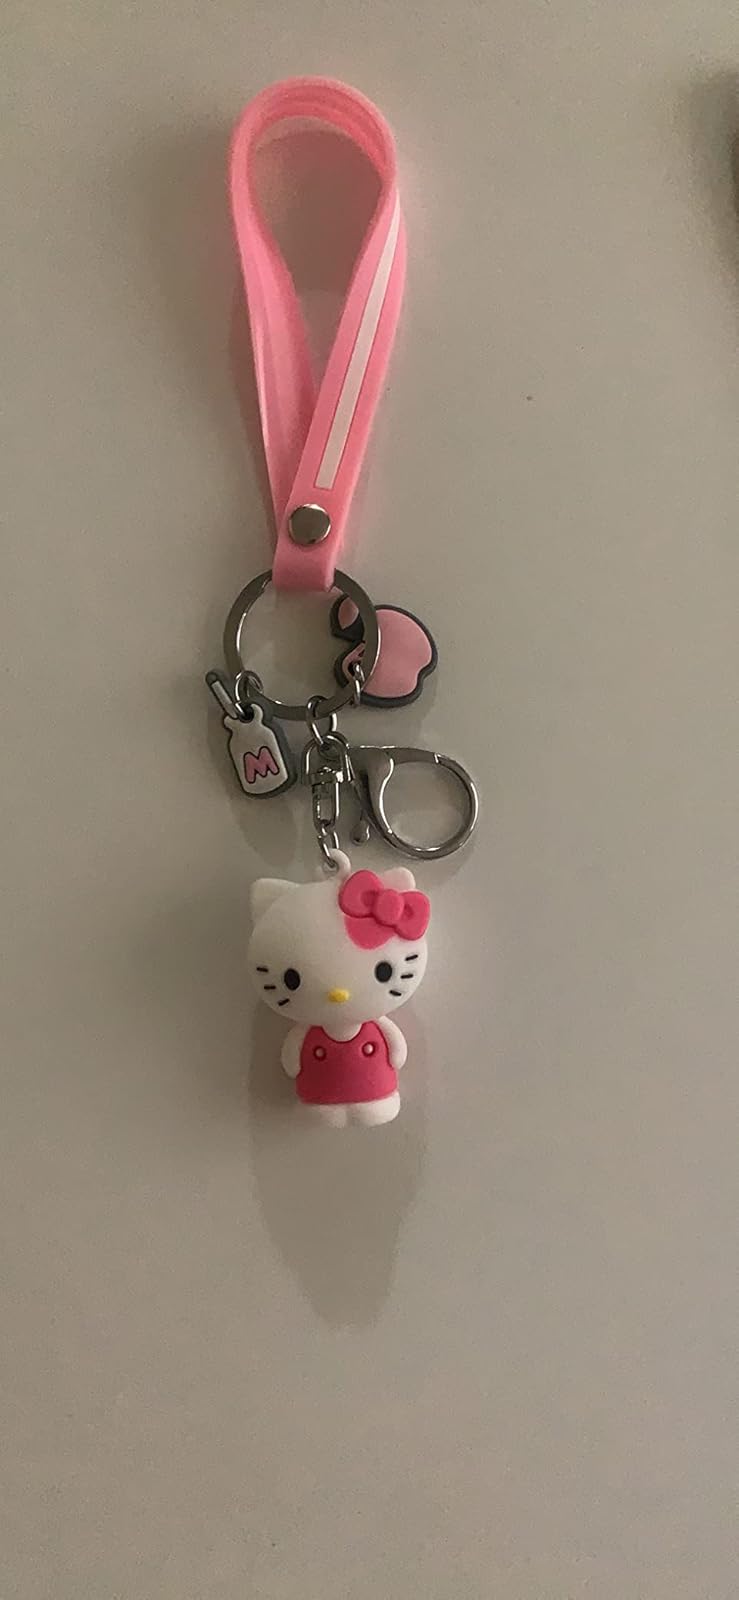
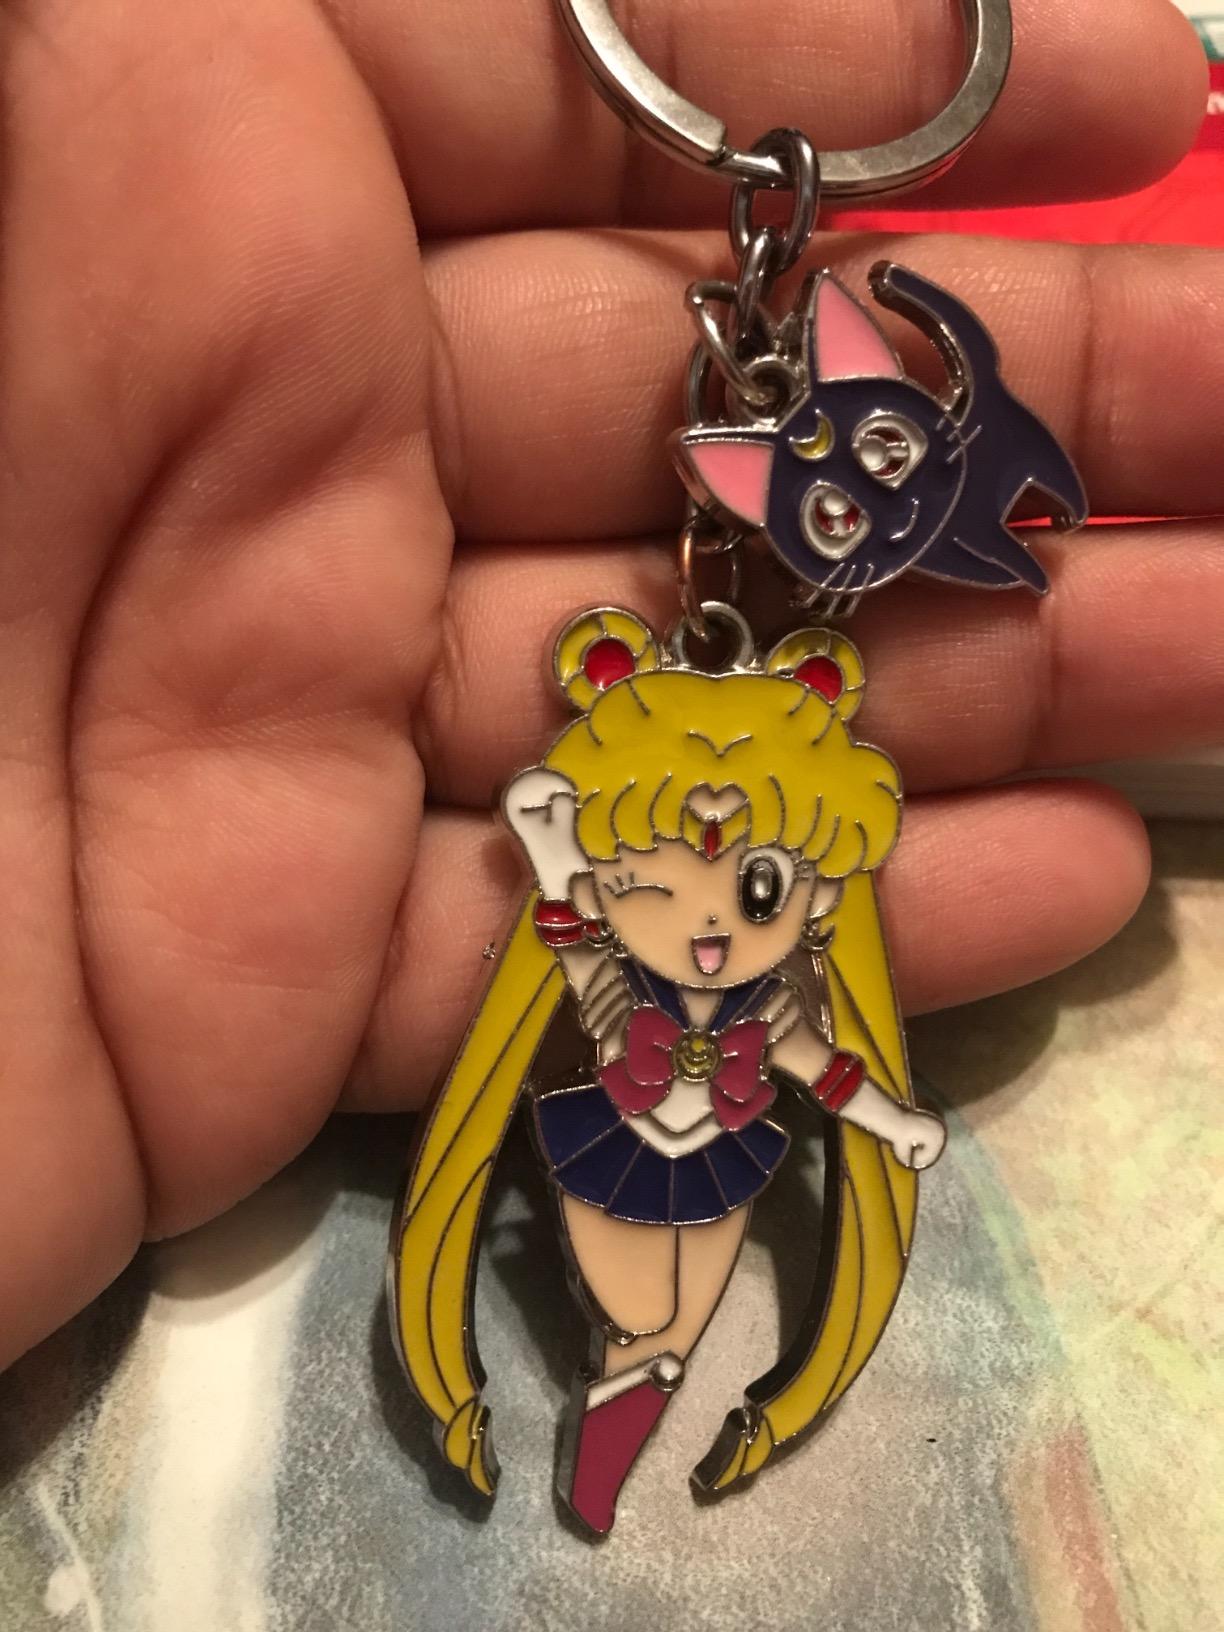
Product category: accessories_keychain
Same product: no